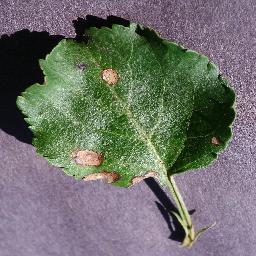
Label: Apple___Black_rot